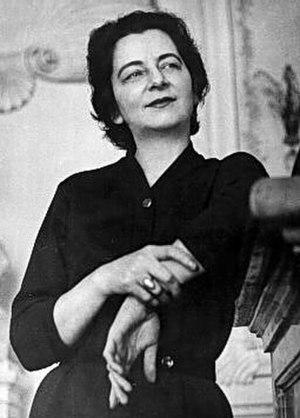
9 janvier : Gaspard de la nuit de Maurice Ravel, créé par Ricardo Viñes.